South Tyrol

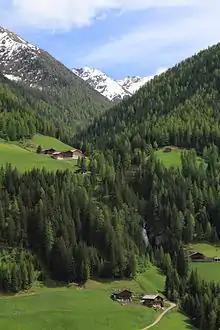
Ulten Valley

Located between the mountains are many valleys, where the majority of the population lives.